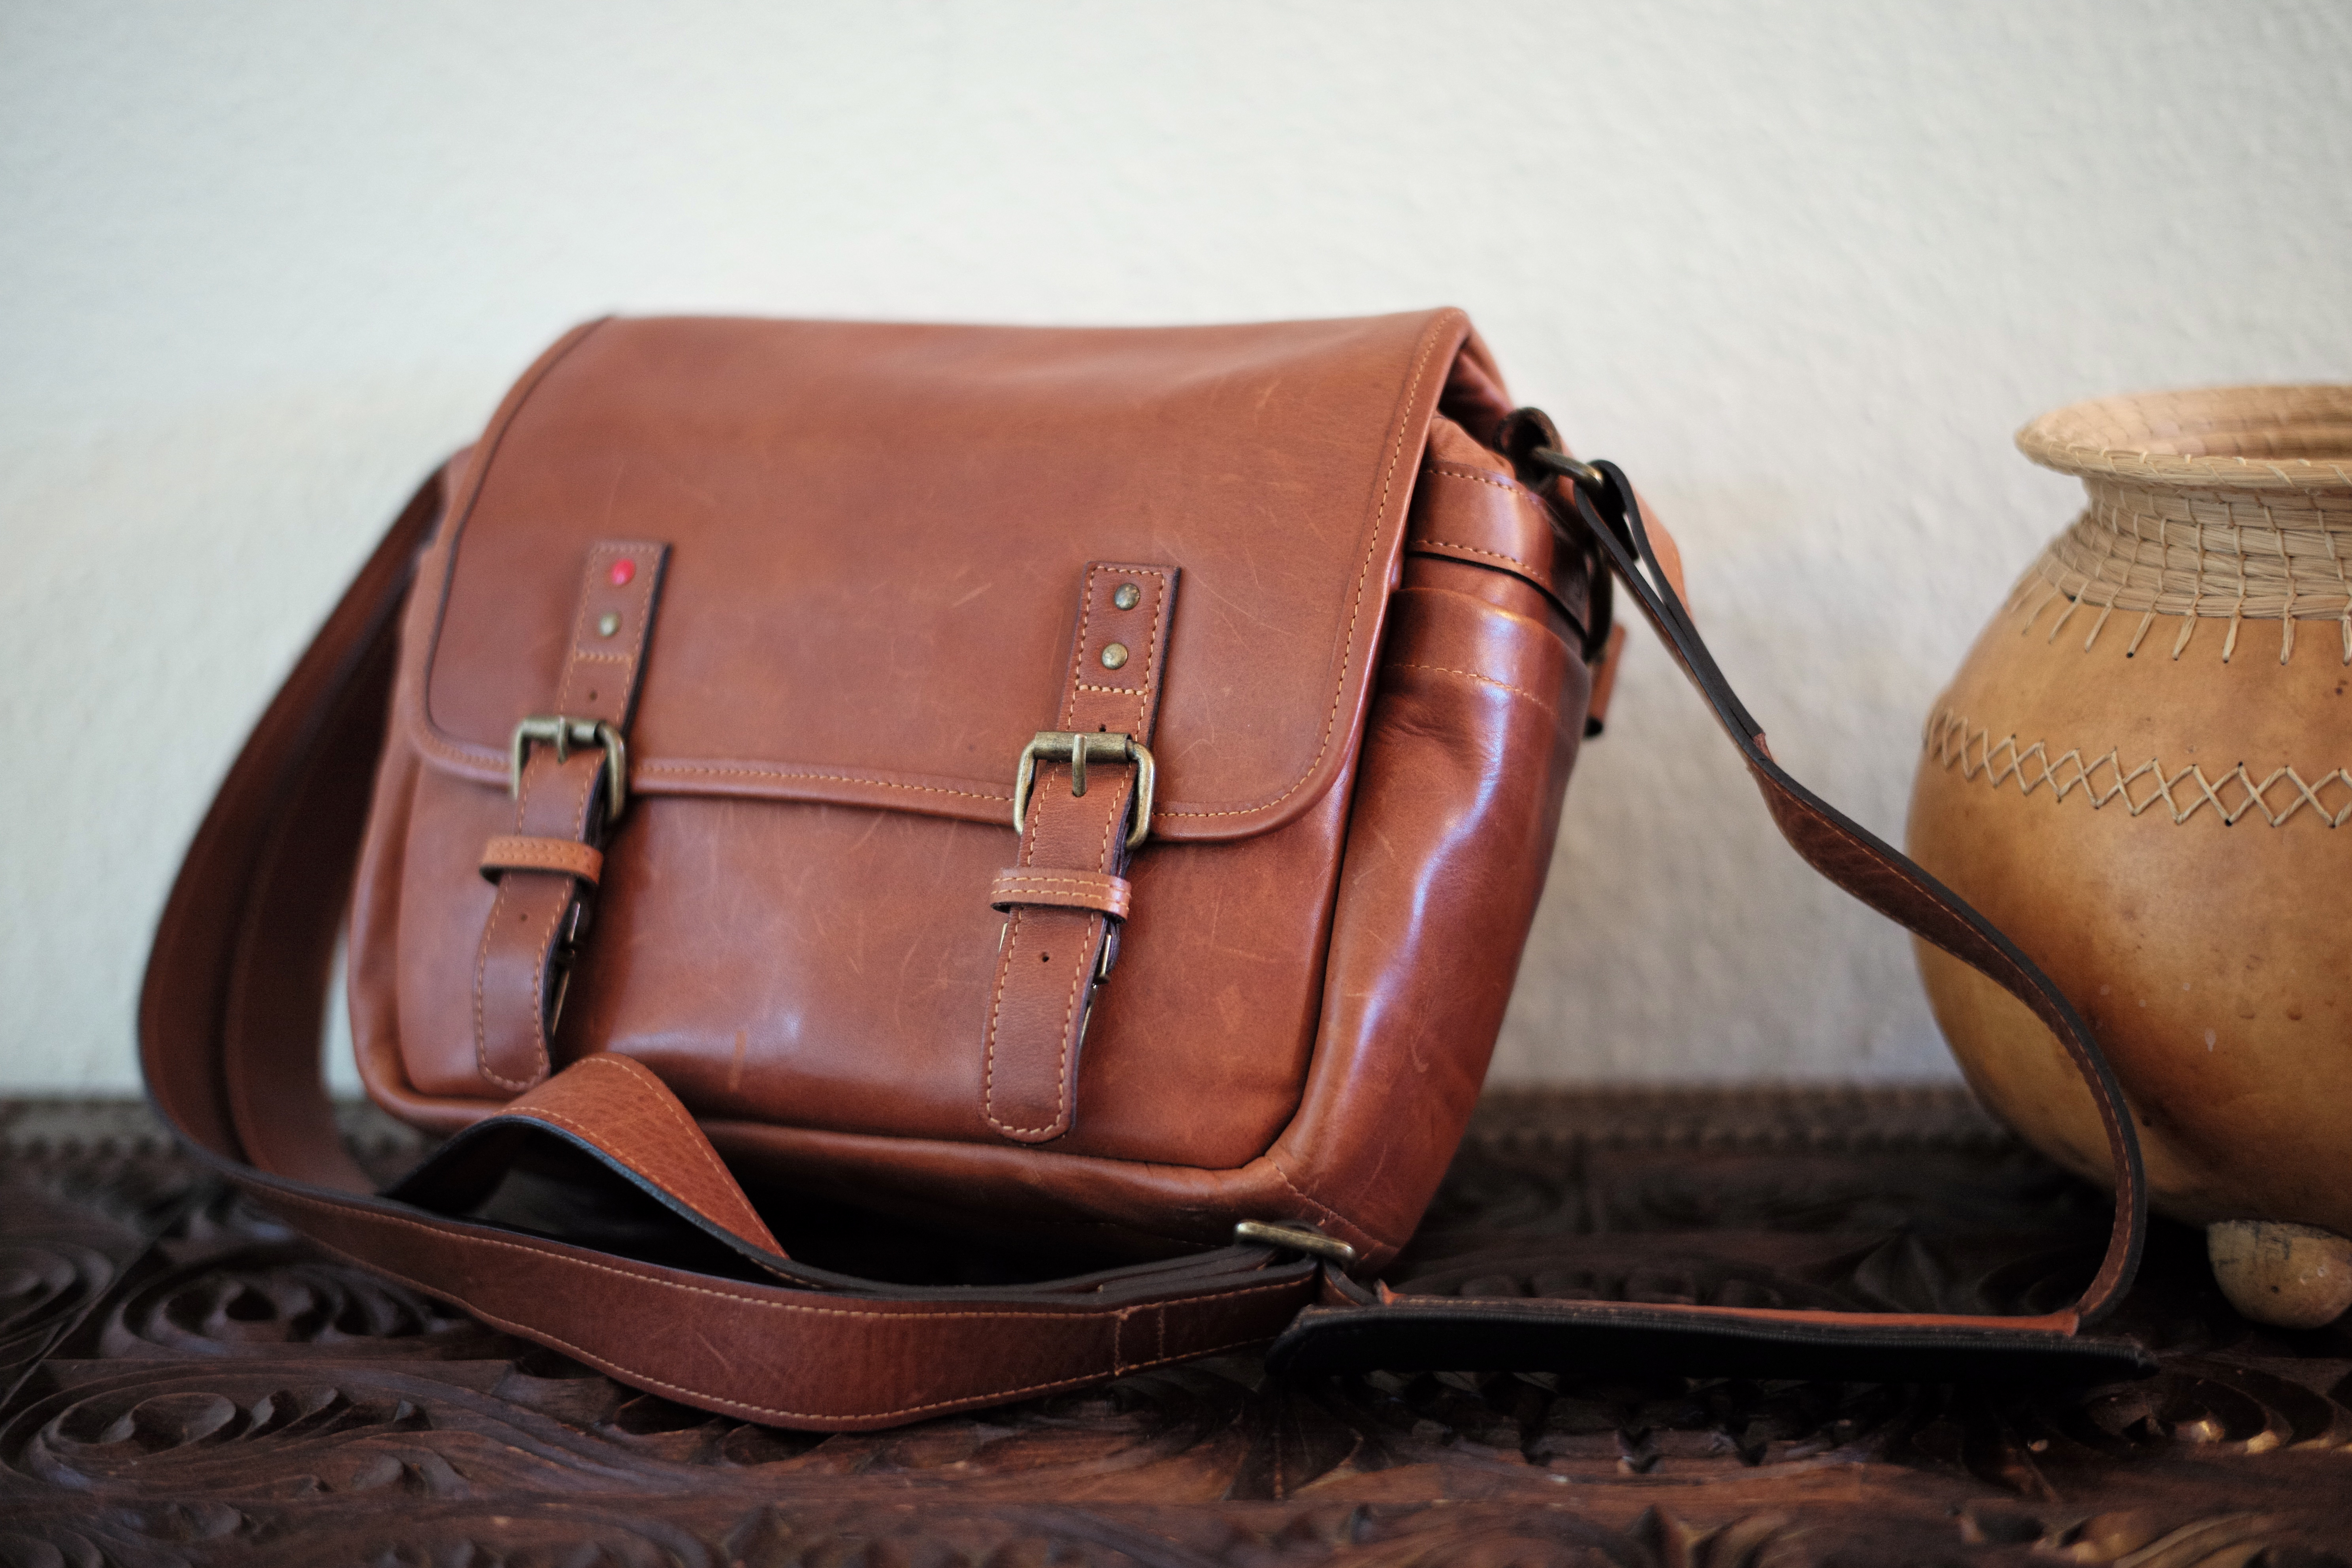
bokeh, wood, leather, camera, equipment, gear, brown, bag, handbag, gourd, chest, m, brass, stilllife, berlin, 50, ii, carved, system, zanzibar, leica, summilux, ona, calabash, patina, buckle, horse tack